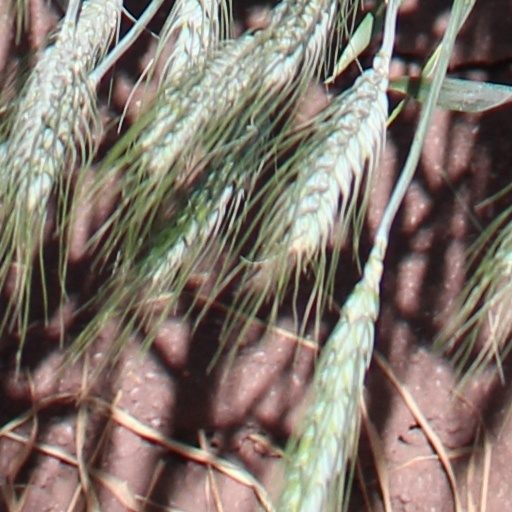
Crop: wheat